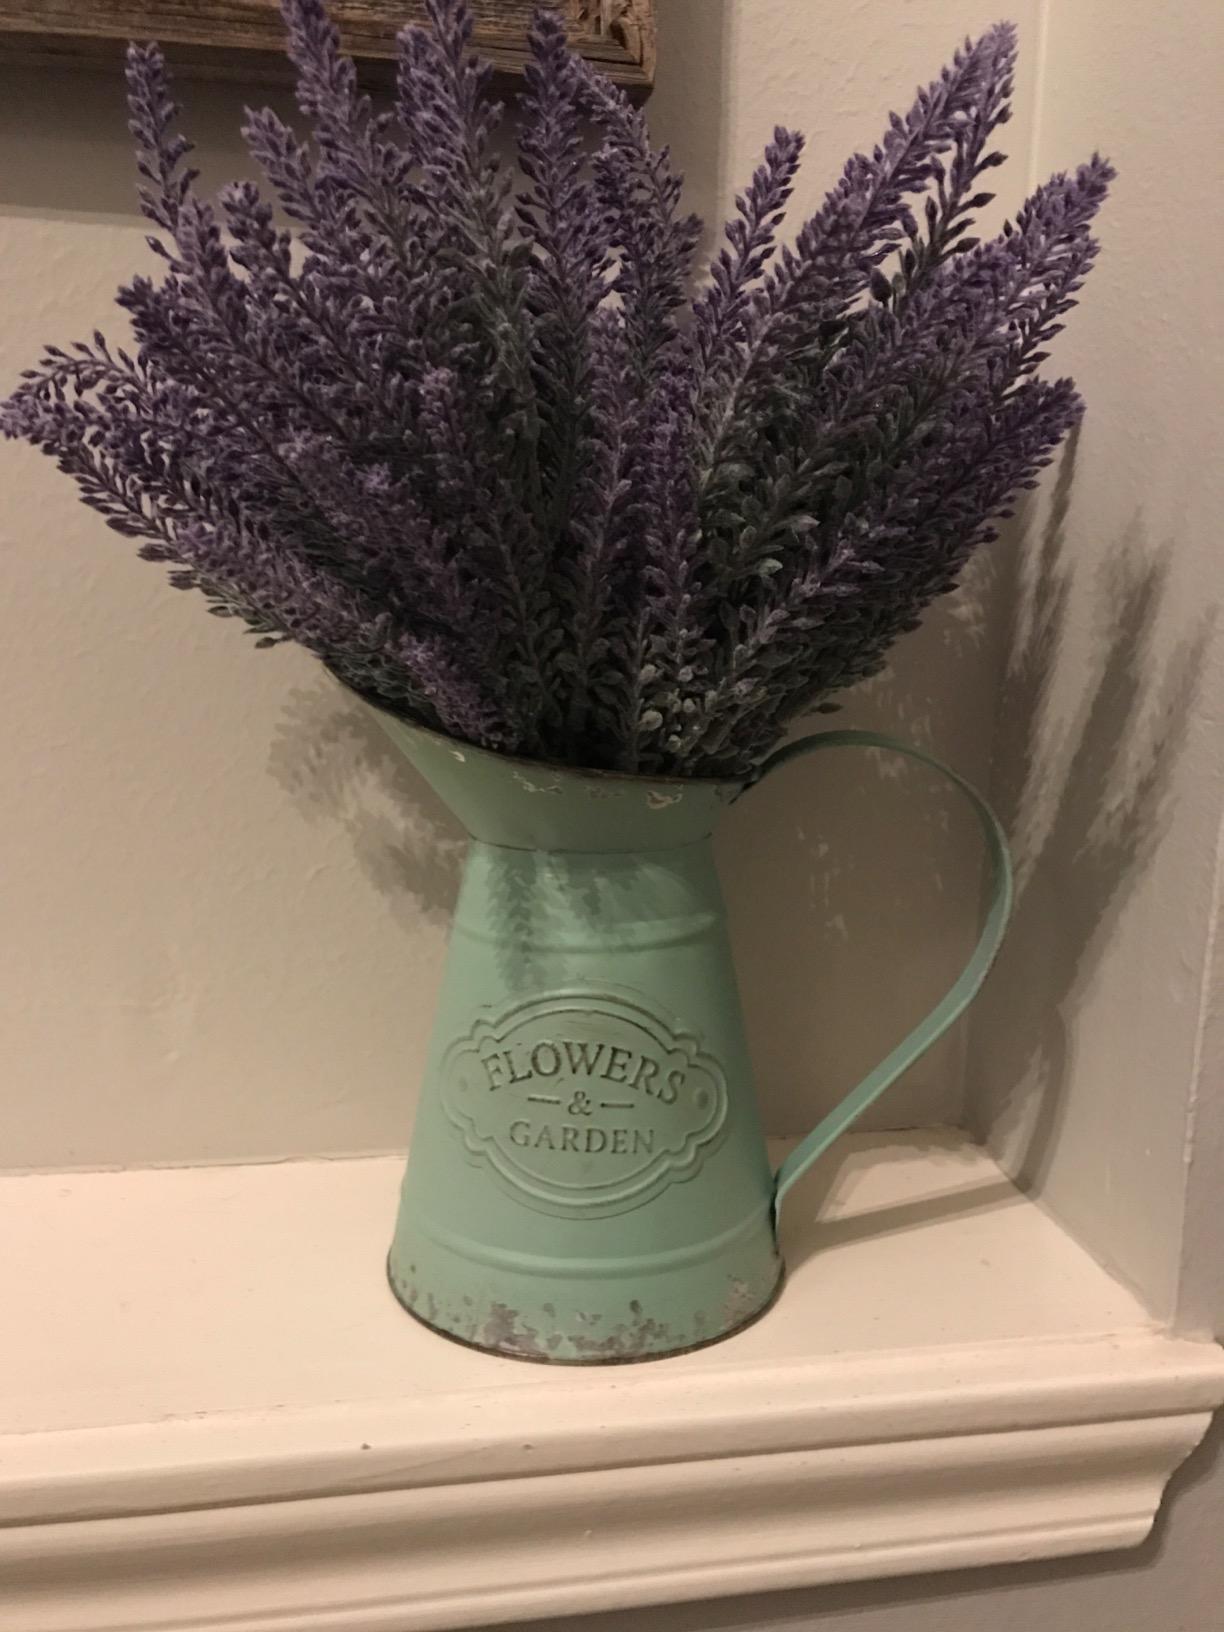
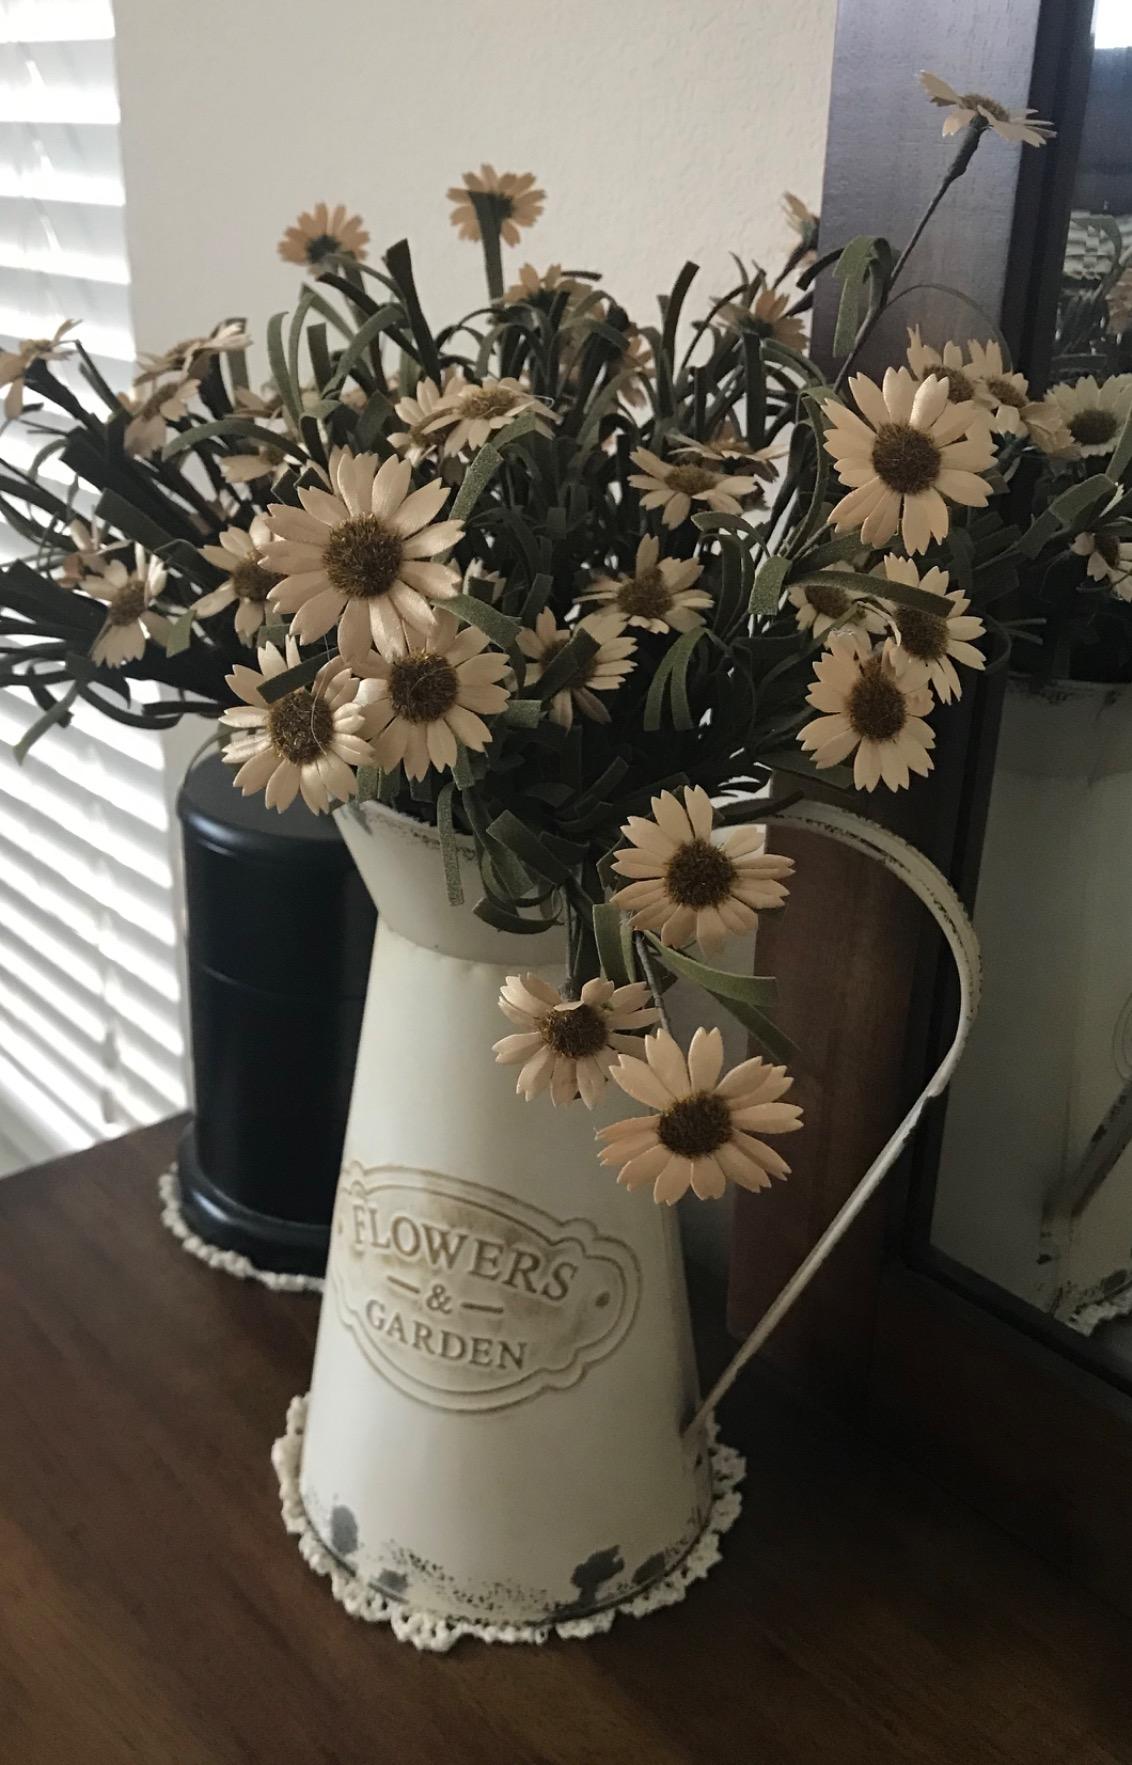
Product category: vase
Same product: no